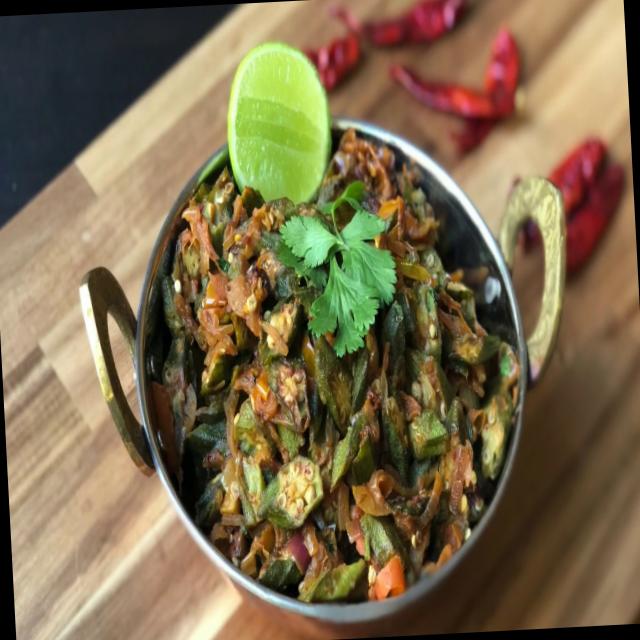
Dish: bhindi_masala